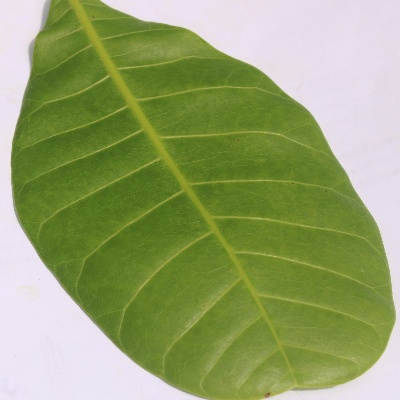
Crop: Cashew
Condition: healthy